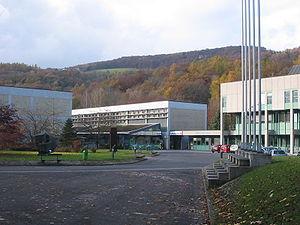
L'université de Linz, en allemand Johannes Kepler Universität Linz ou JKU, est une université située dans la ville de Linz dans l'état de Haute-Autriche en Autriche. Elle accueille en 2008, 13 700 étudiants.